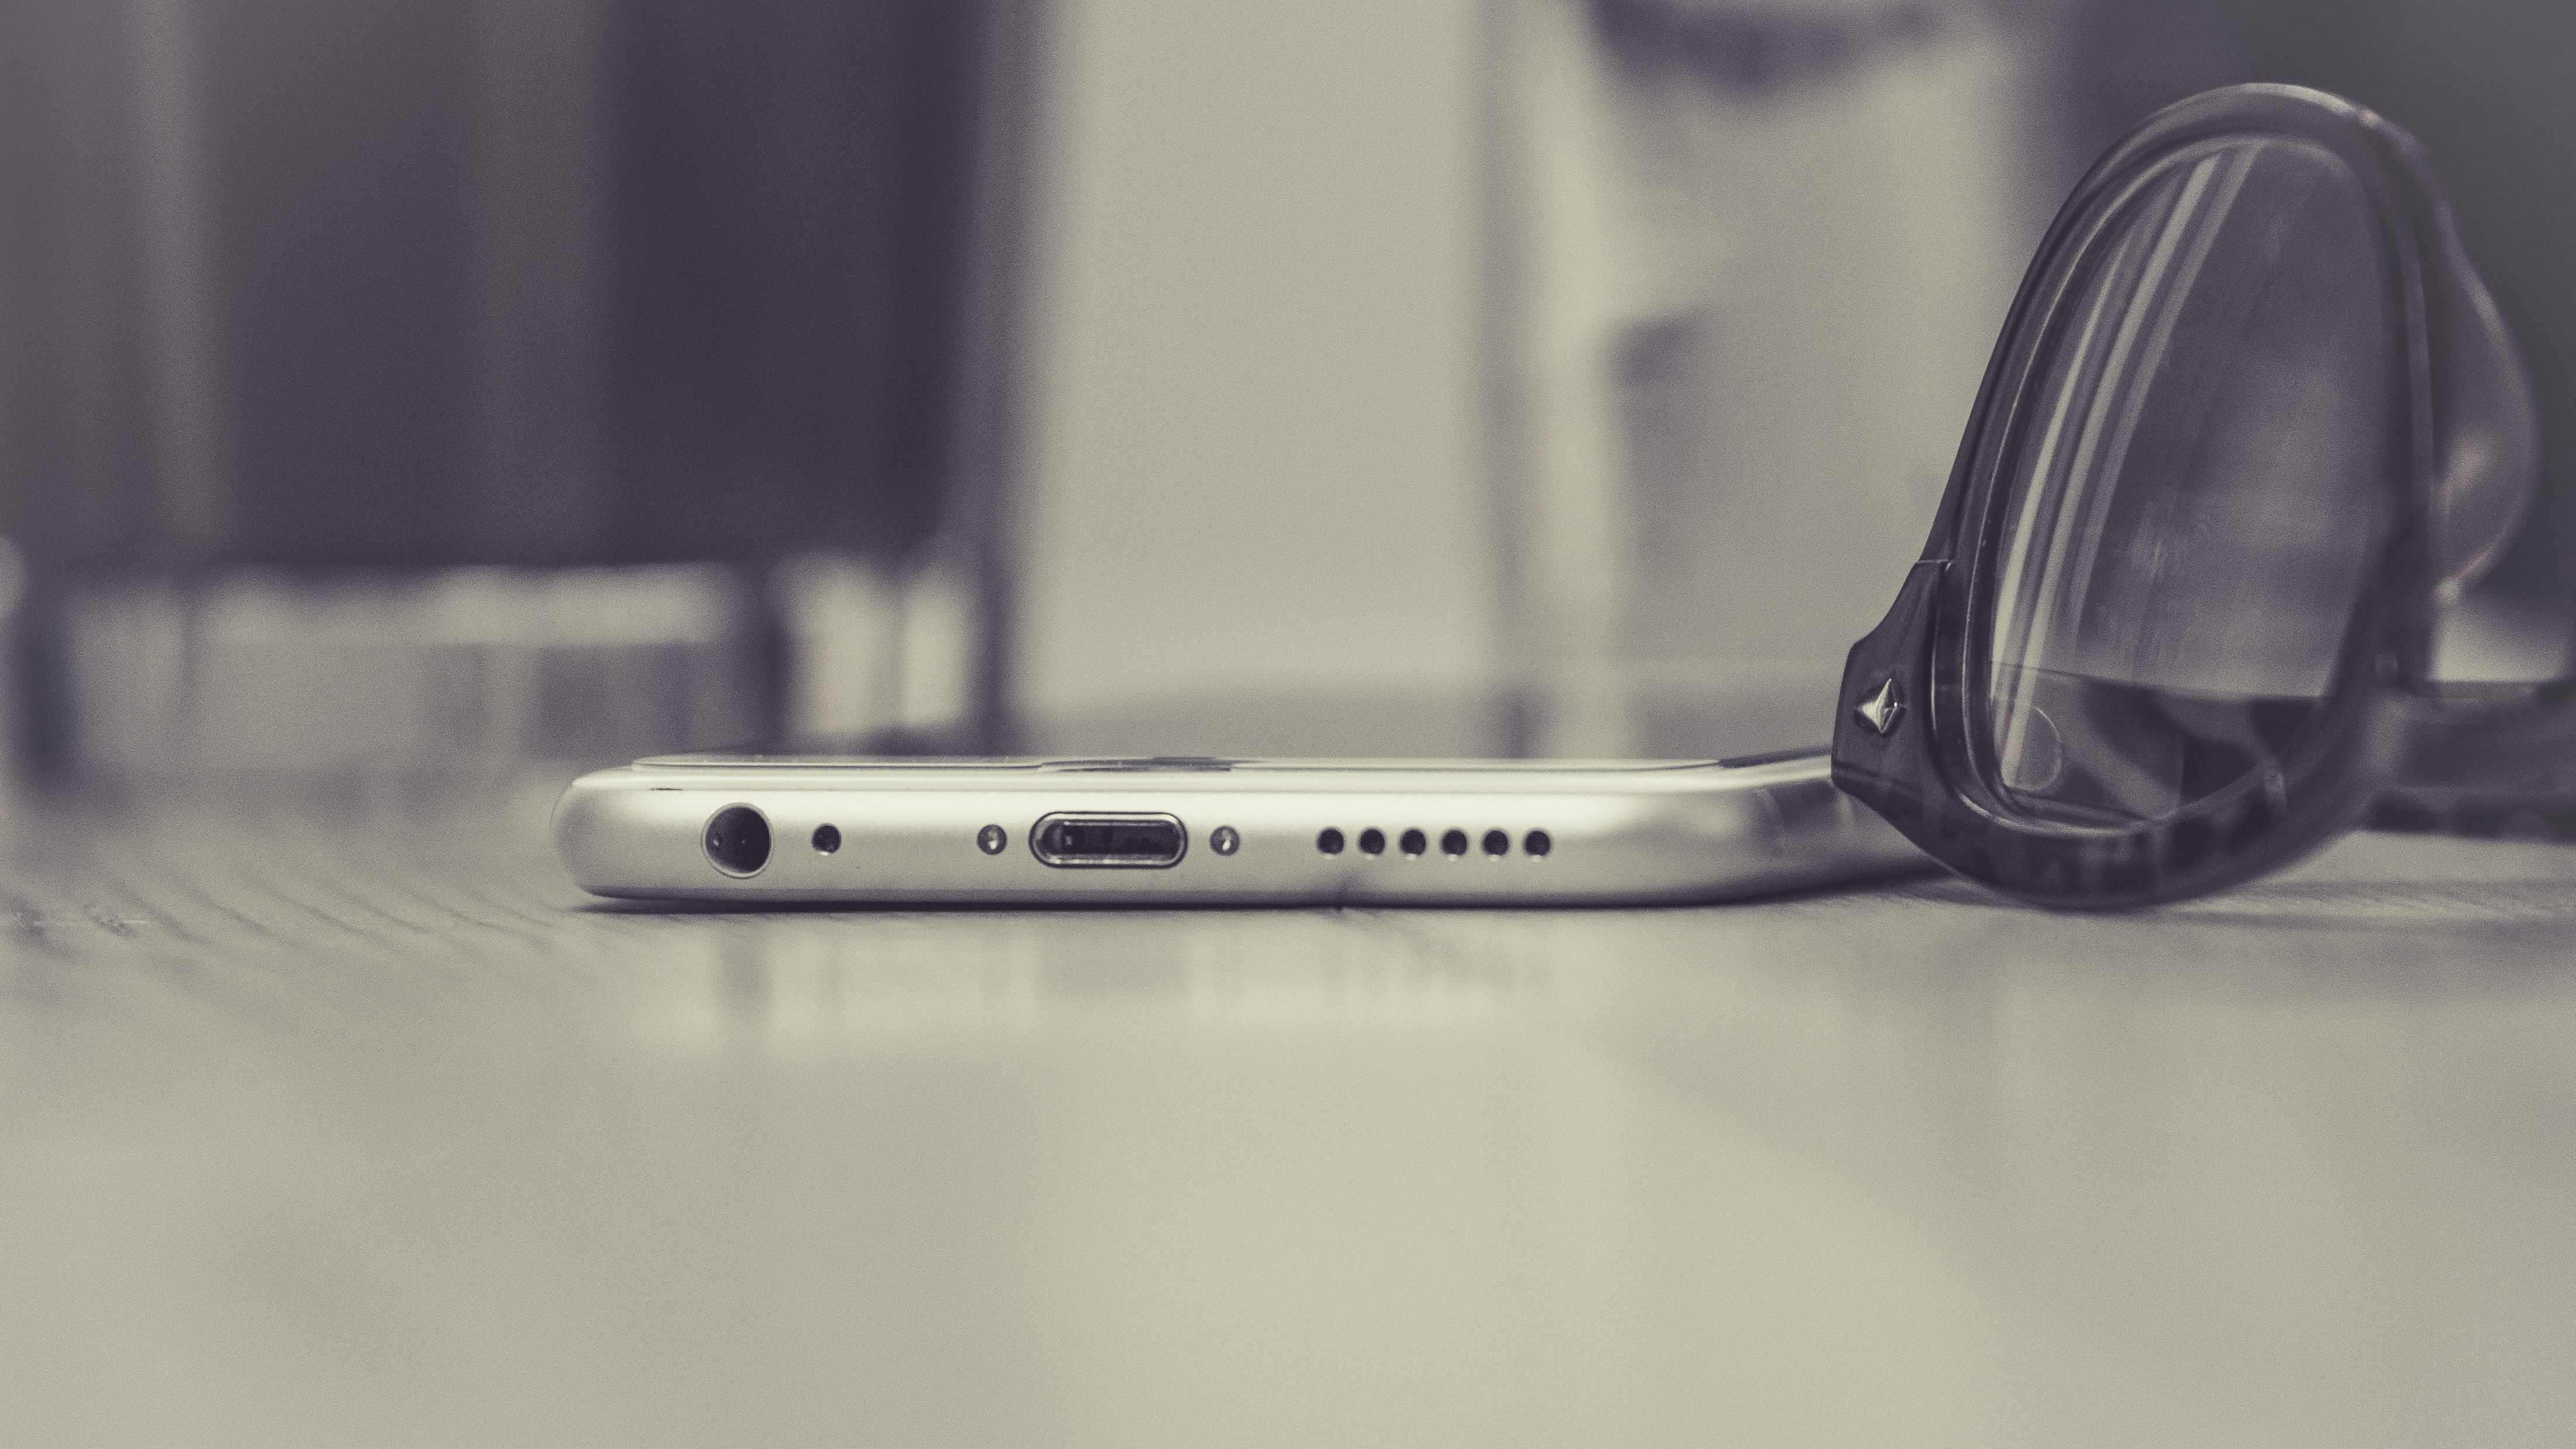
technology, white, photography, gadget, black, mobile phone, close up, sunglasses, glasses, vision care